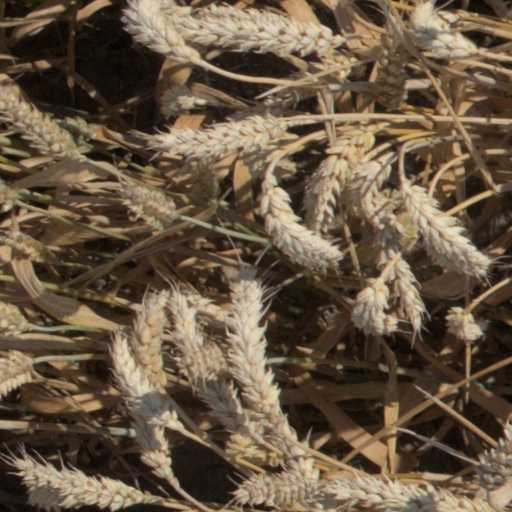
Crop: wheat